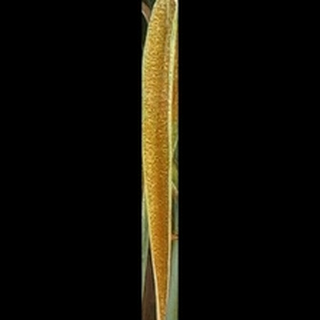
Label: wheat_brown_rust